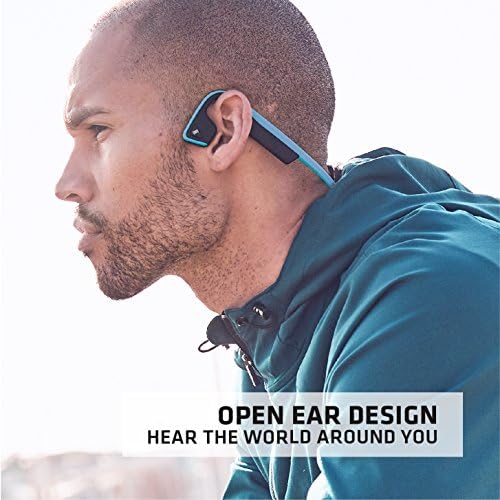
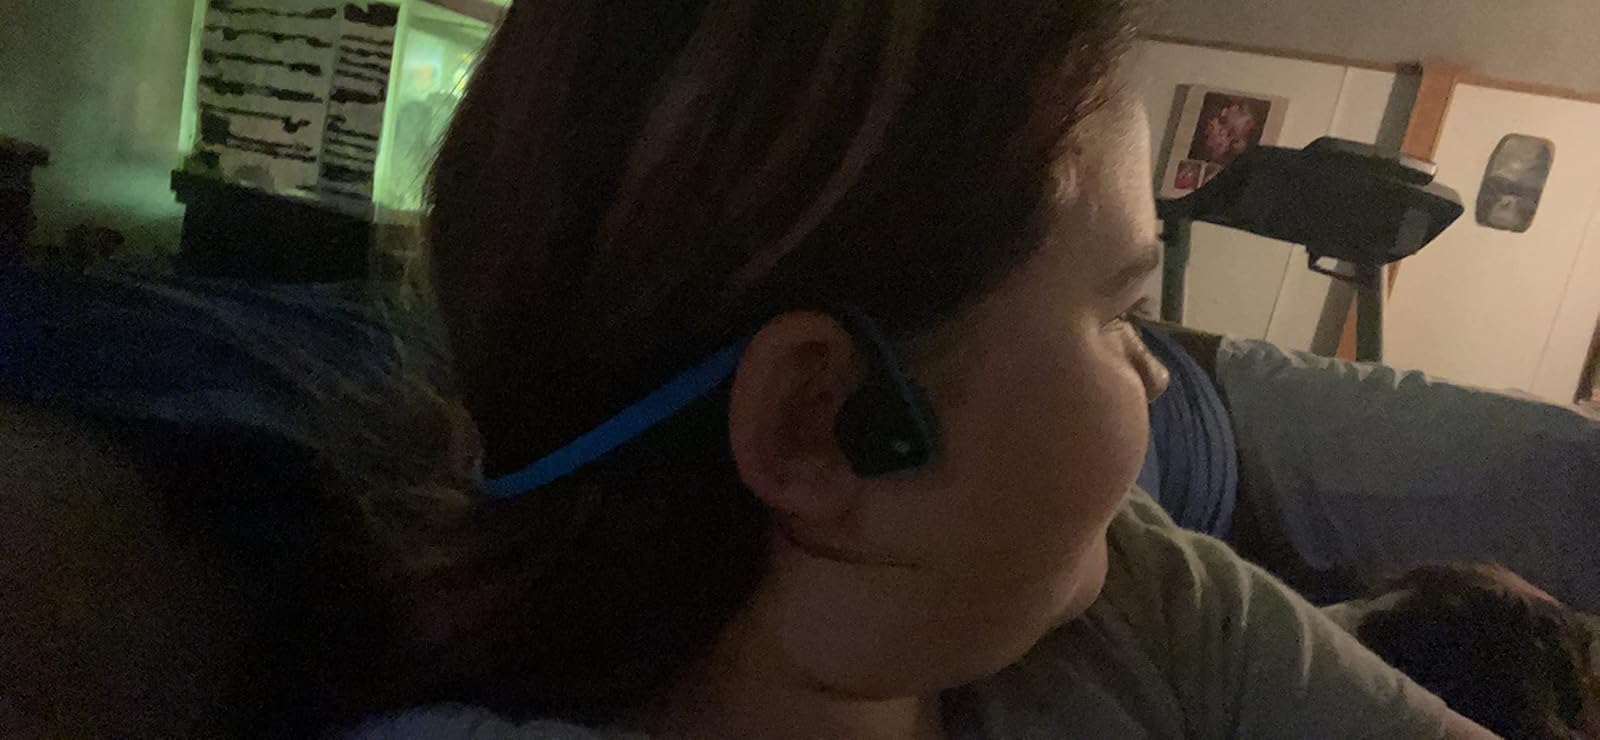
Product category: headphones
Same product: yes